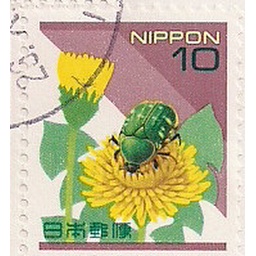
green bug in yellow flower